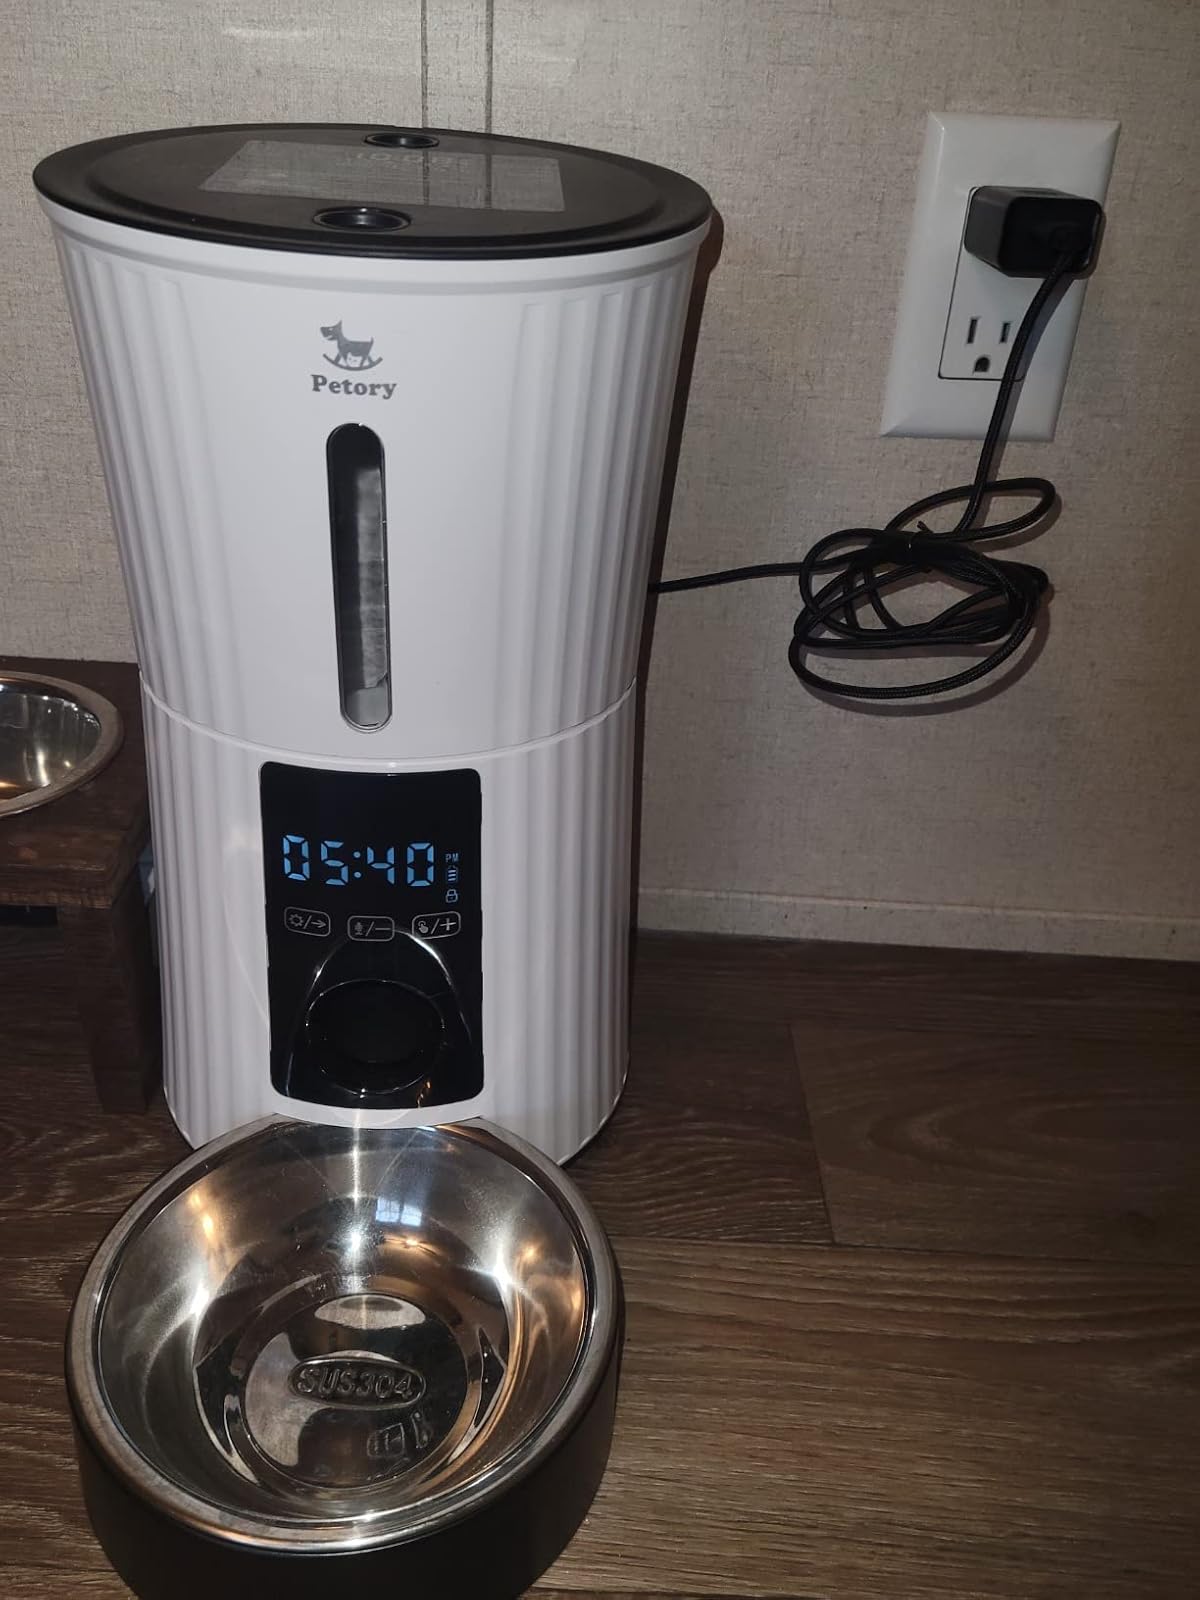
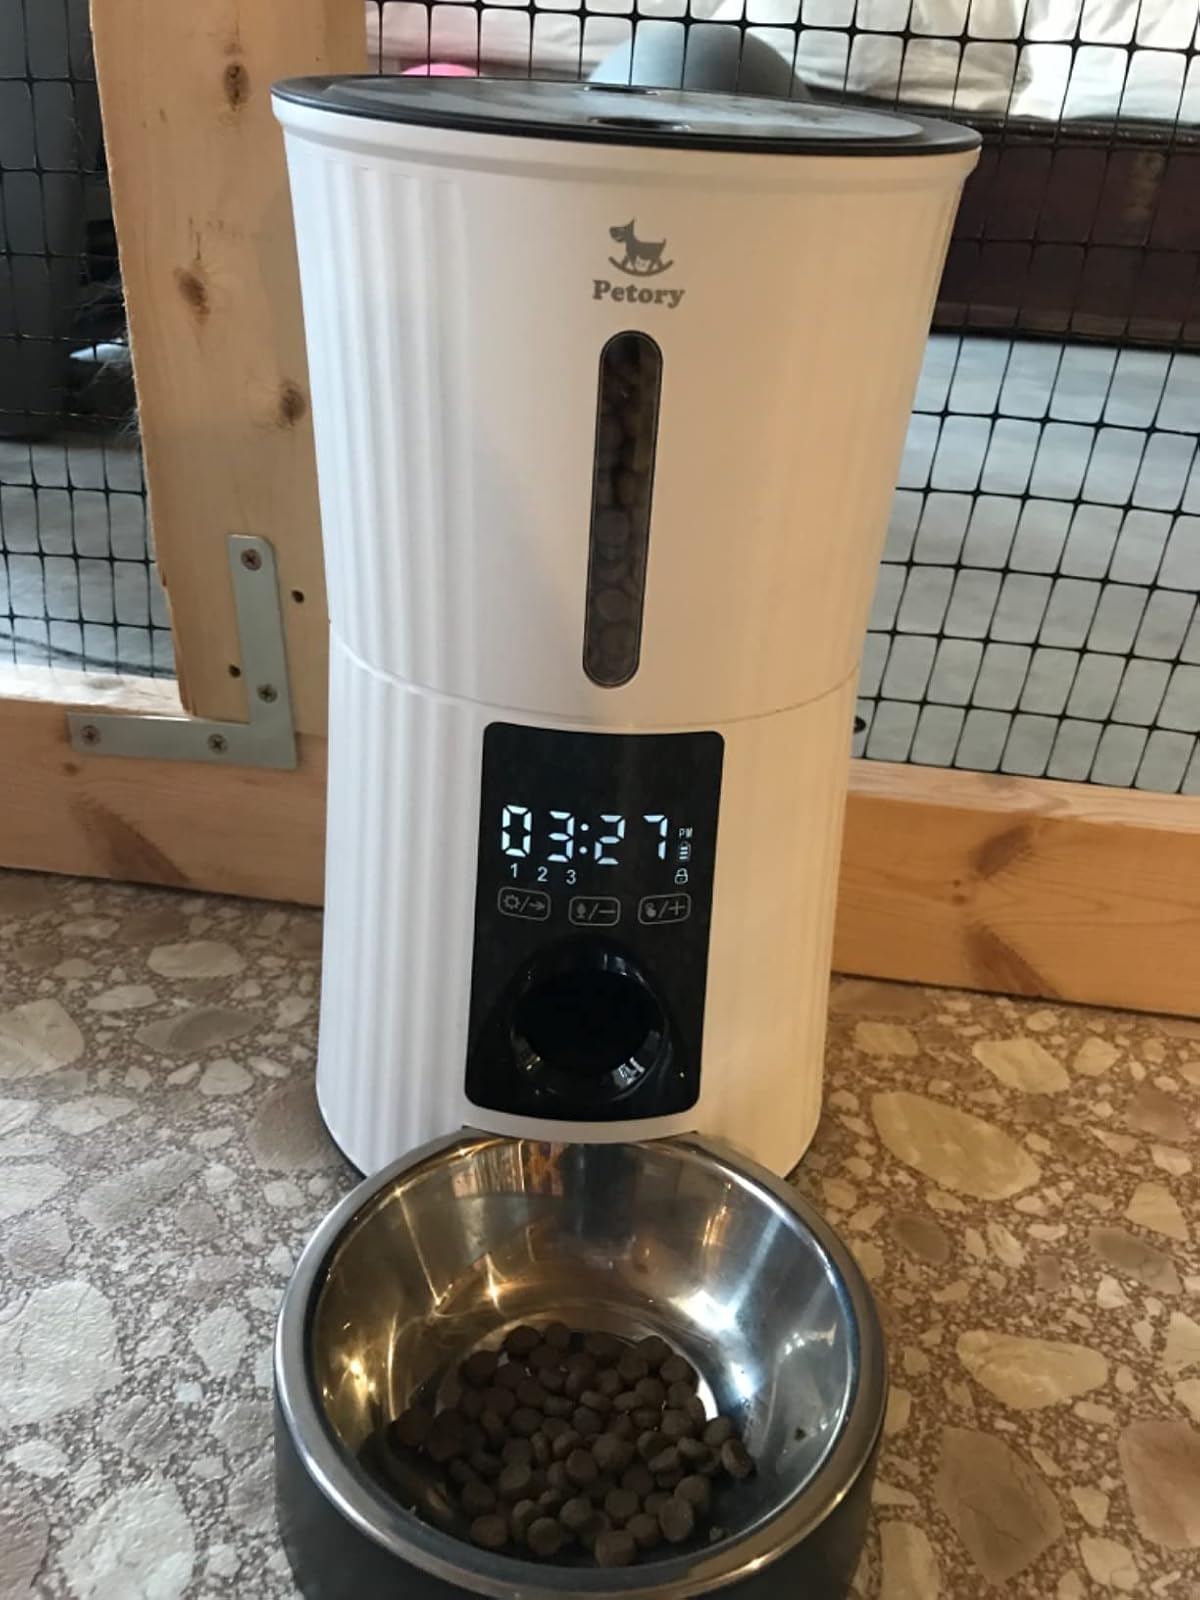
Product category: items_feeder
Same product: yes